Rudolf Kreitlein

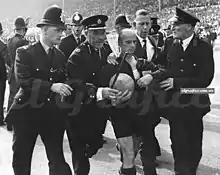
Kreitlein (holding the ball) retires from the pitch escorted by the police, after the controversial England v Argentina match in 1966

Rudolf Kreitlein (14 November 1919 – 31 July 2012) was a German international football referee which was active in the 1960s.